Susanna Clarke

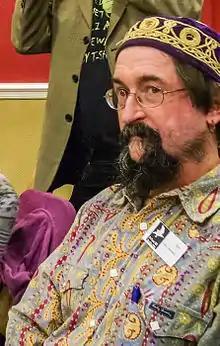
Colin Greenland, Clarke's partner, did not read "Jonathan Strange & Mr Norrell" until it was published.

Clarke spent the next ten years working on the novel in her spare time. She also published stories in "Starlight 2" (1998) and "Starlight 3" (2001); according to "The New York Times Magazine", her work was known and appreciated by a small group of fantasy fans and critics on the internet. Overall, she published seven short stories in anthologies. "Mr Simonelli, or The Fairy Widower" was shortlisted for a World Fantasy Award in 2001.